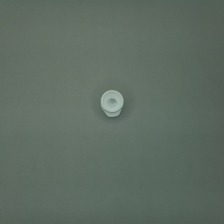
Color: white/transparent
Cap type: flip-top cap